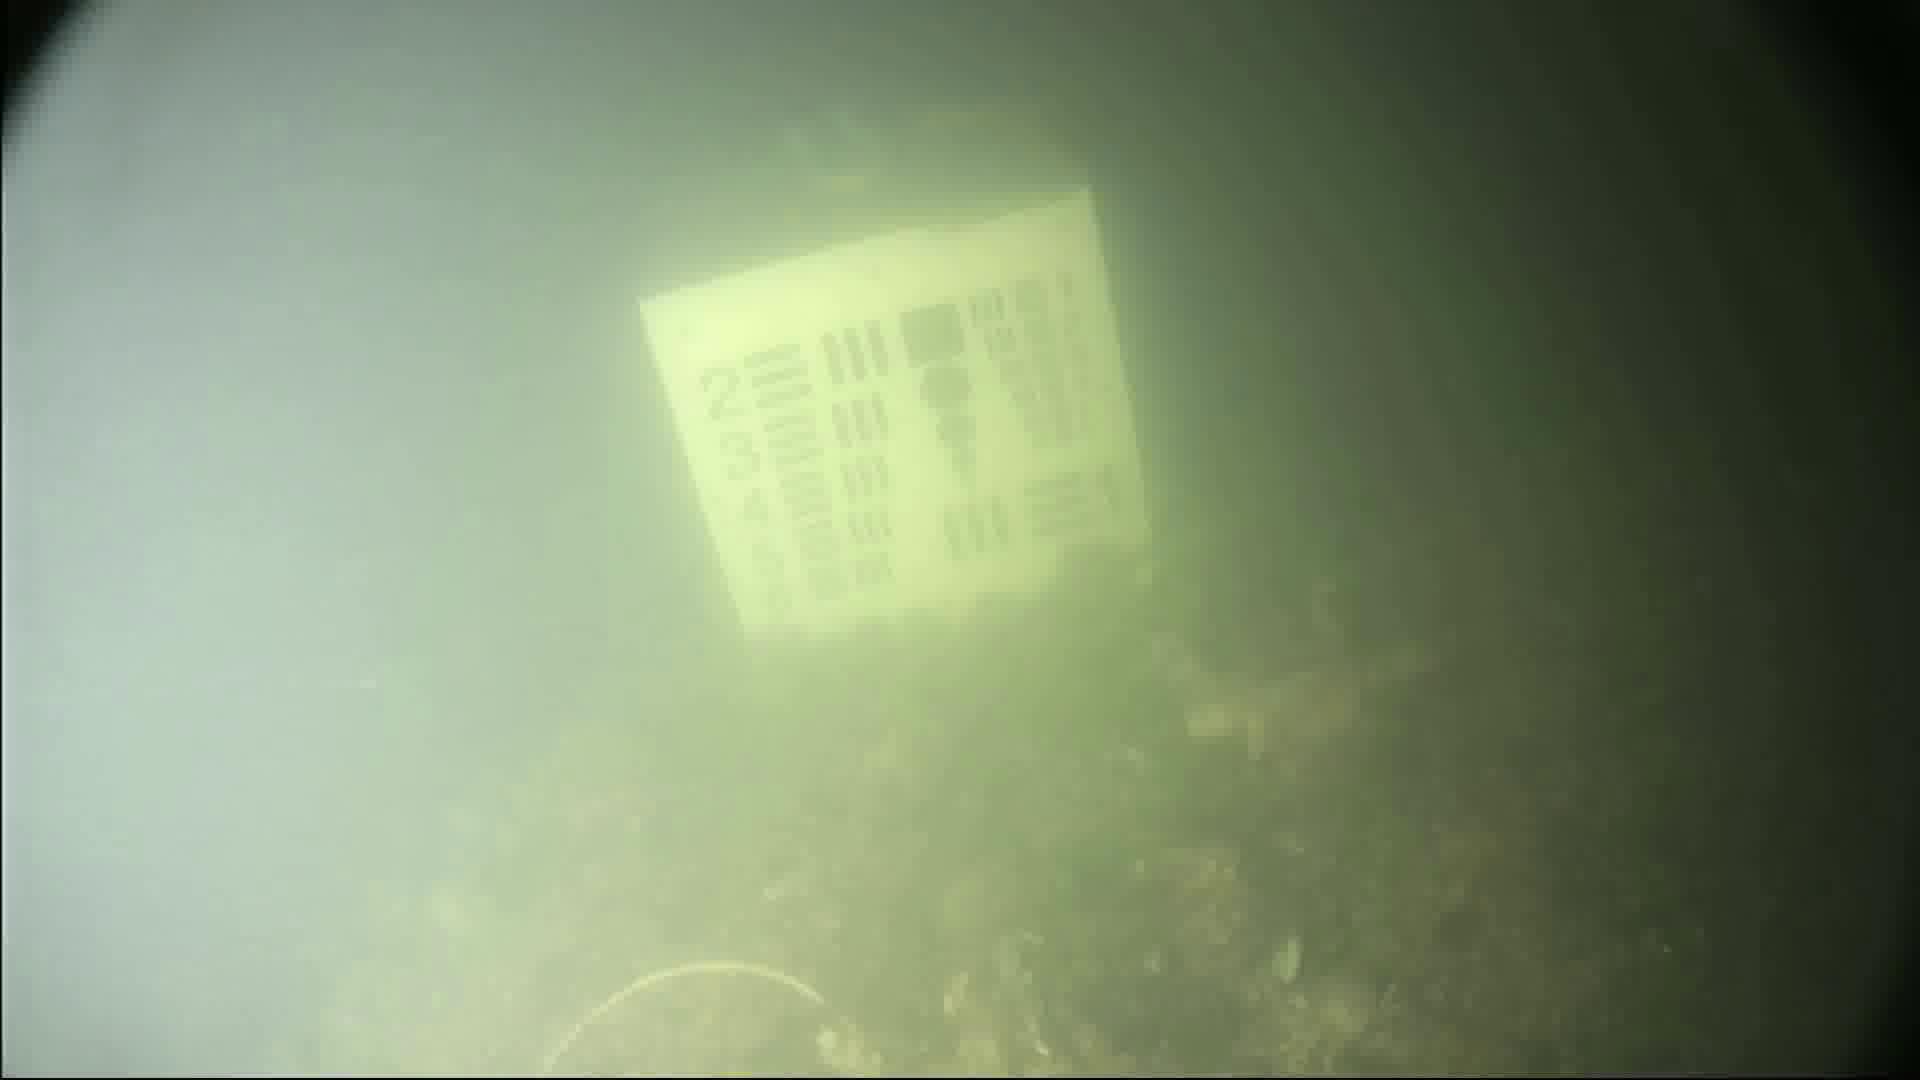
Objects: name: crab